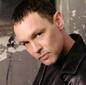
Age: 47